List of generals of the British Empire who died during the First World War

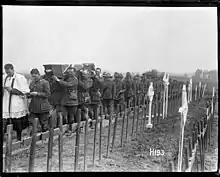
Funeral of Brigadier-General Francis Earl Johnston, 18 August 1917

Historians Frank Davis and Graham Maddocks published, in 1995, "Bloody Red Tabs", that attempted to list all British generals killed in action, died of wounds, or as a result of active service. They found 78 general officers in these categories. Although Maddocks and Davis could not find a conclusive cause of death in some cases they assessed that 34 of the deaths were caused by artillery fire, 22 by small arms fire, three from drowning, four from accidents, and one from cholera. None of the generals were killed in their châteaux (though two were wounded non-fatally there). The proportion of deaths by shell fire is lower than that for general British Army casualties and a disproportionate number killed by small arms fire, indicating a presence in the front lines. A further 146 generals were either wounded or taken prisoner during the war.